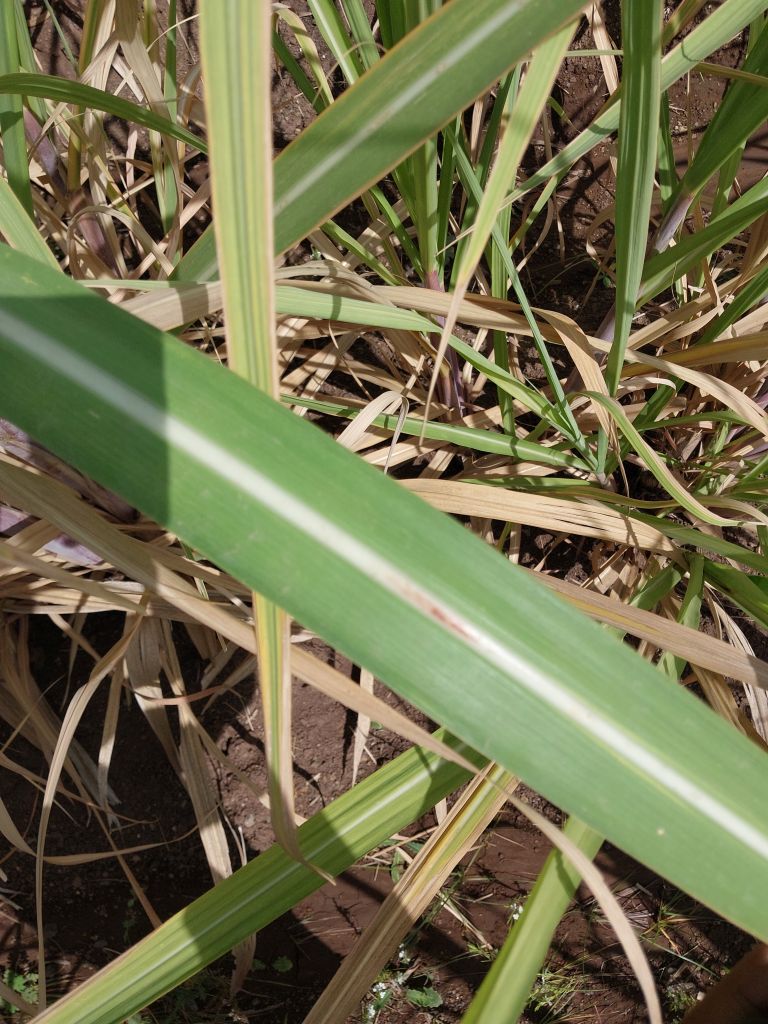
Label: Brown Spot